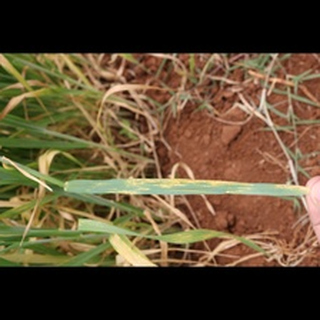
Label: wheat_brown_rust